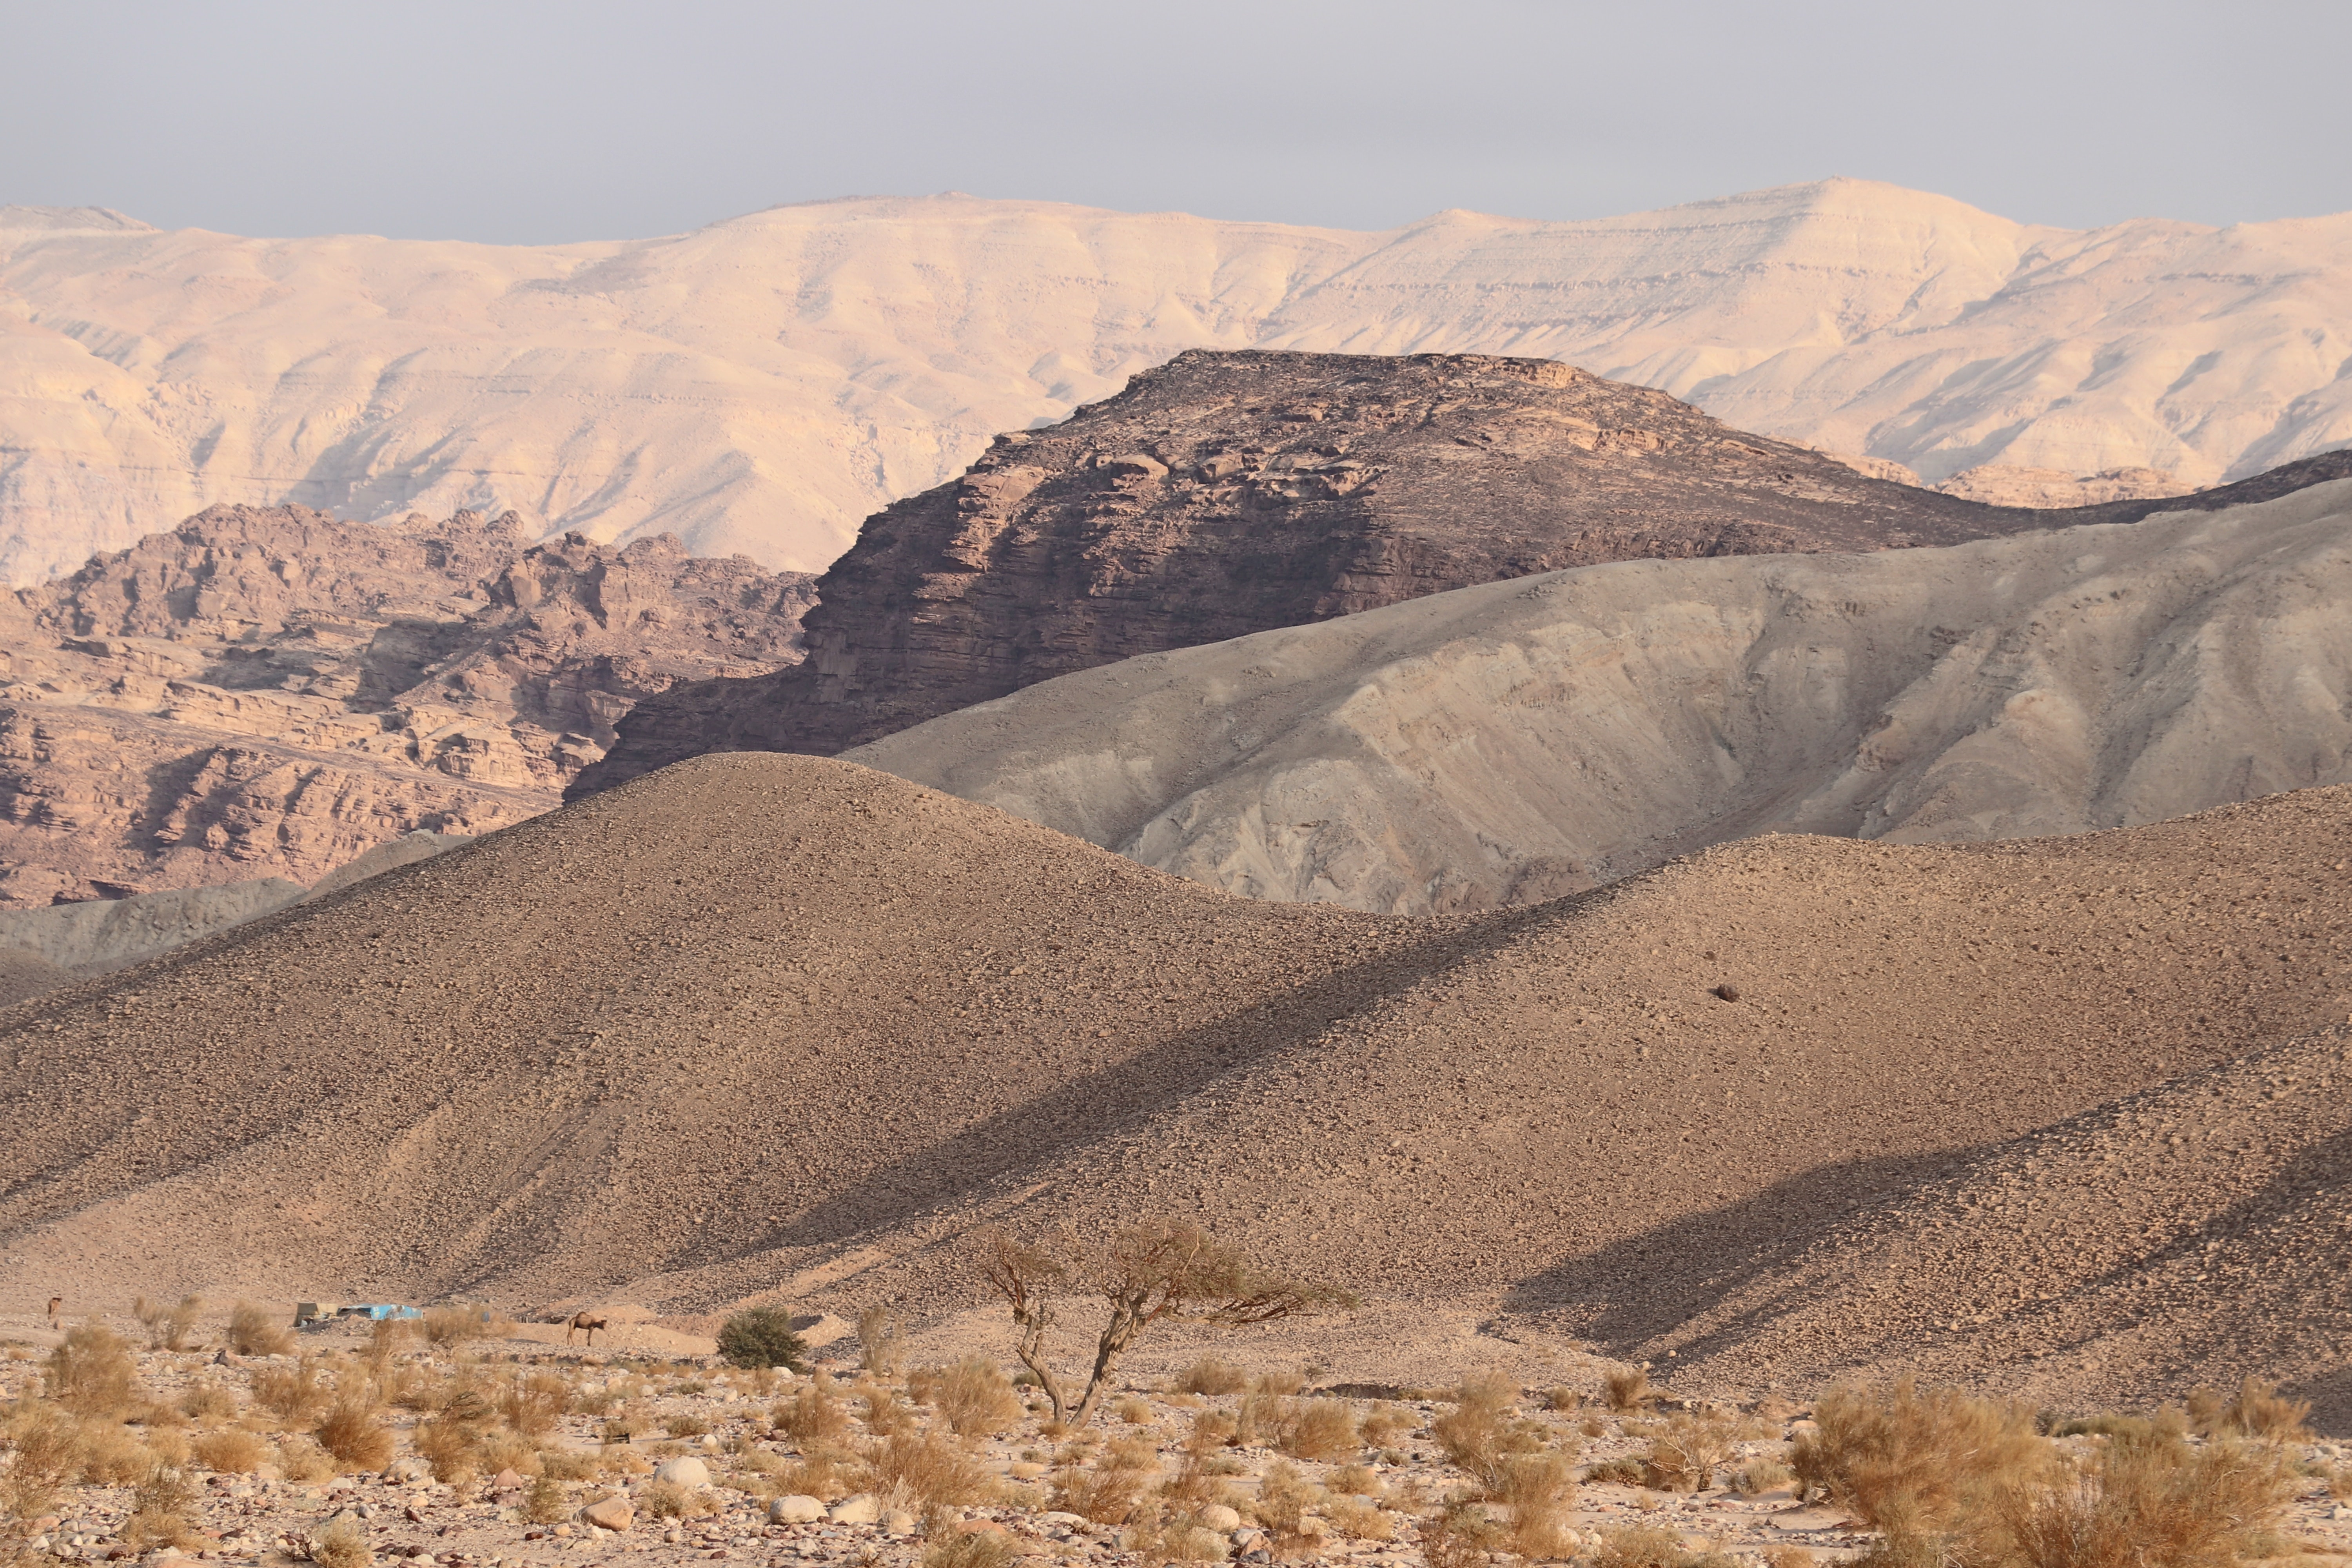
natural, sky, mountain, cloud, ecoregion, slope, natural landscape, terrain, mountainous landforms, formation, plain, landscape, mountain range, grassland, hill, makhtesh, bedrock, valley, massif, plateau, aeolian landform, tree, plant, soil, fell, rock, batholith, chaparral, ridge, badlands, escarpment, road, dirt road, summit, outcrop, steppe, glacial landform, tundra, ar te, winter, wadi, shrubland, desert, sand, lake district, fault